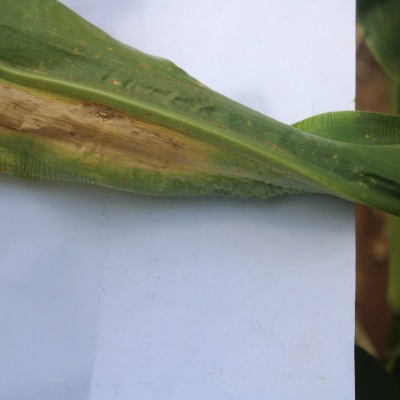
Crop: Maize
Condition: leaf blight